Mazeyrolles

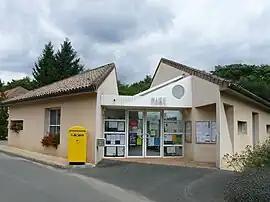
The town hall in Mazeyrolles

Mazeyrolles is a commune in the Dordogne department in Nouvelle-Aquitaine in southwestern France.